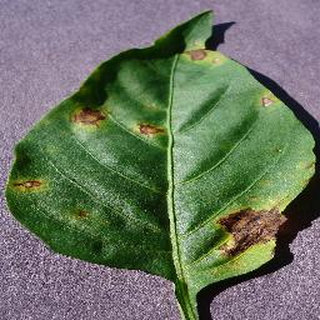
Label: bell_pepper_bacterial_spot